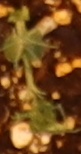
Label: Field Pea